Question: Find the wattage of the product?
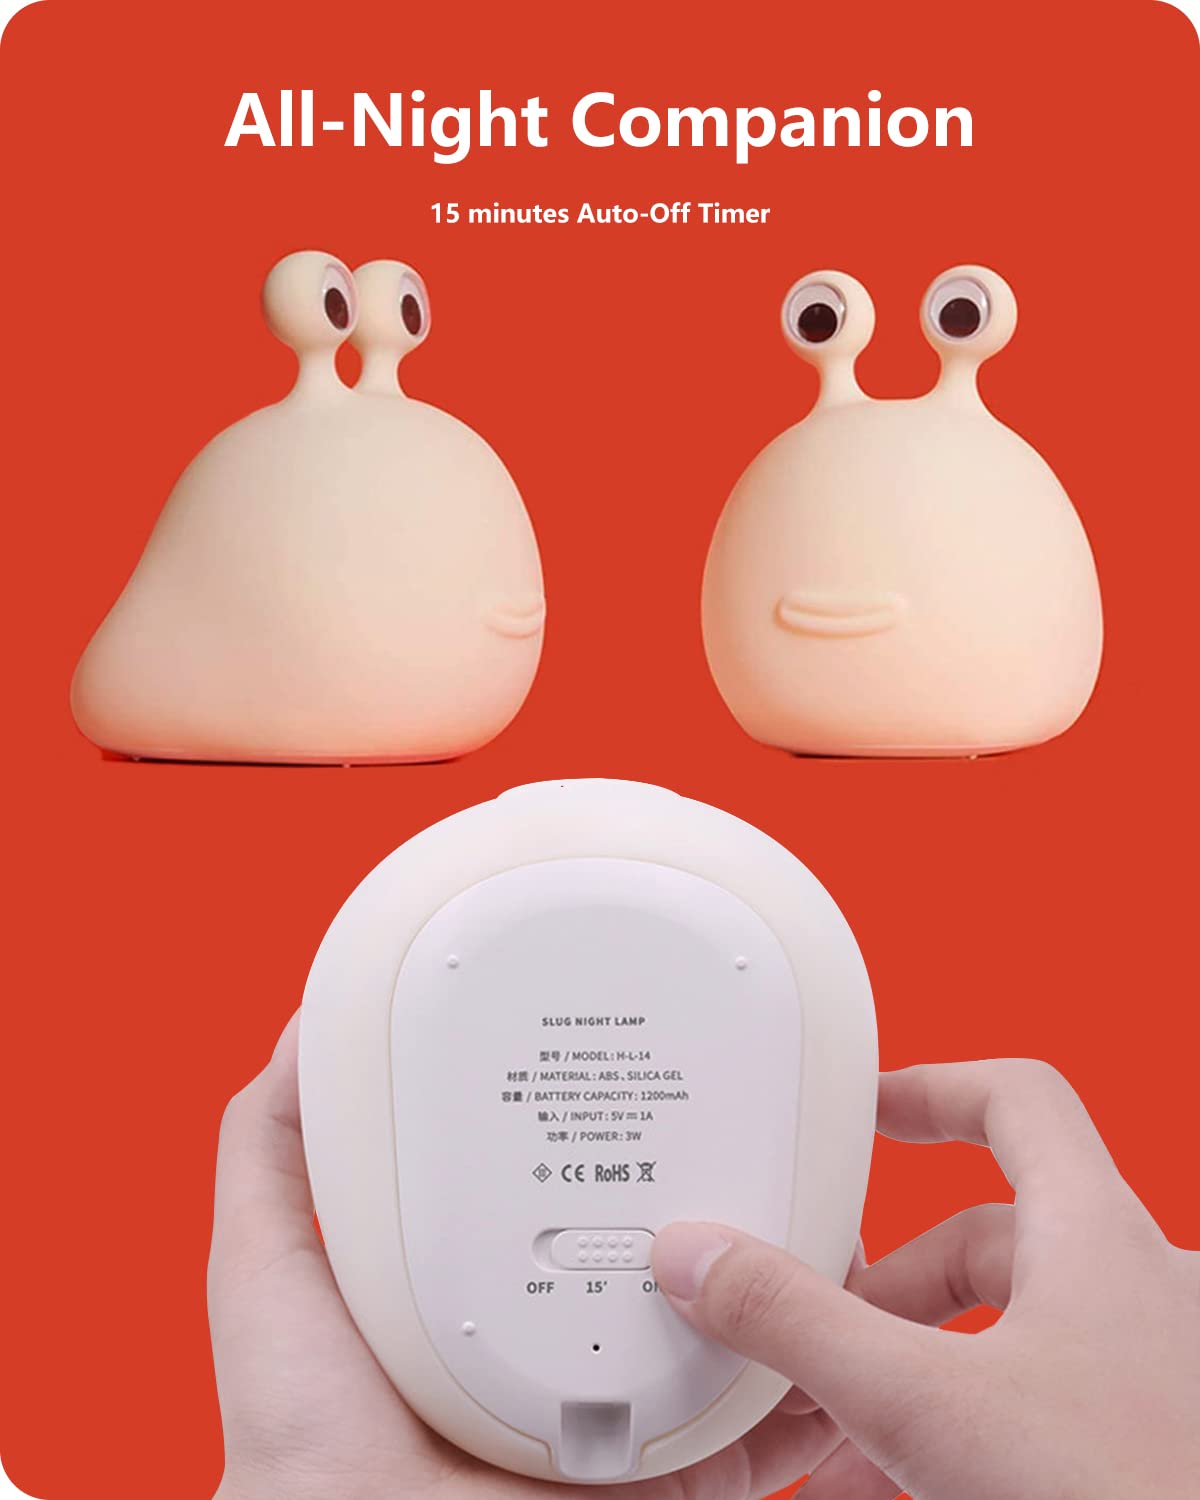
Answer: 3.0 watt